São Gabriel station

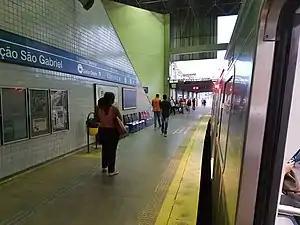

São Gabriel is a Belo Horizonte Metro station on Line 1. It was opened on 5 January 2002 as a one-station extension of the line from Minas Shopping. In April 2002, the line was extended to Primeiro de Maio. The station is located between Minas Shopping and Primeiro de Maio.